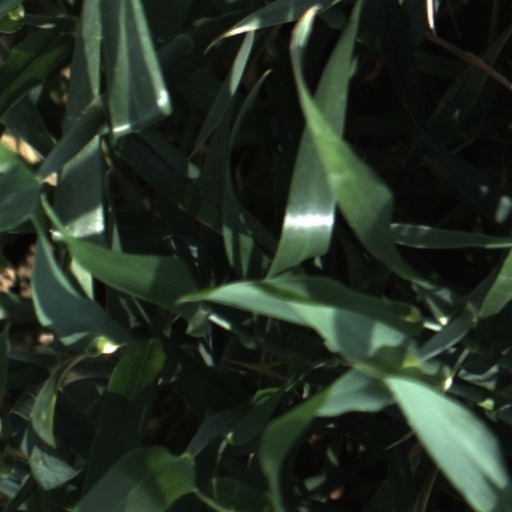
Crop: wheat